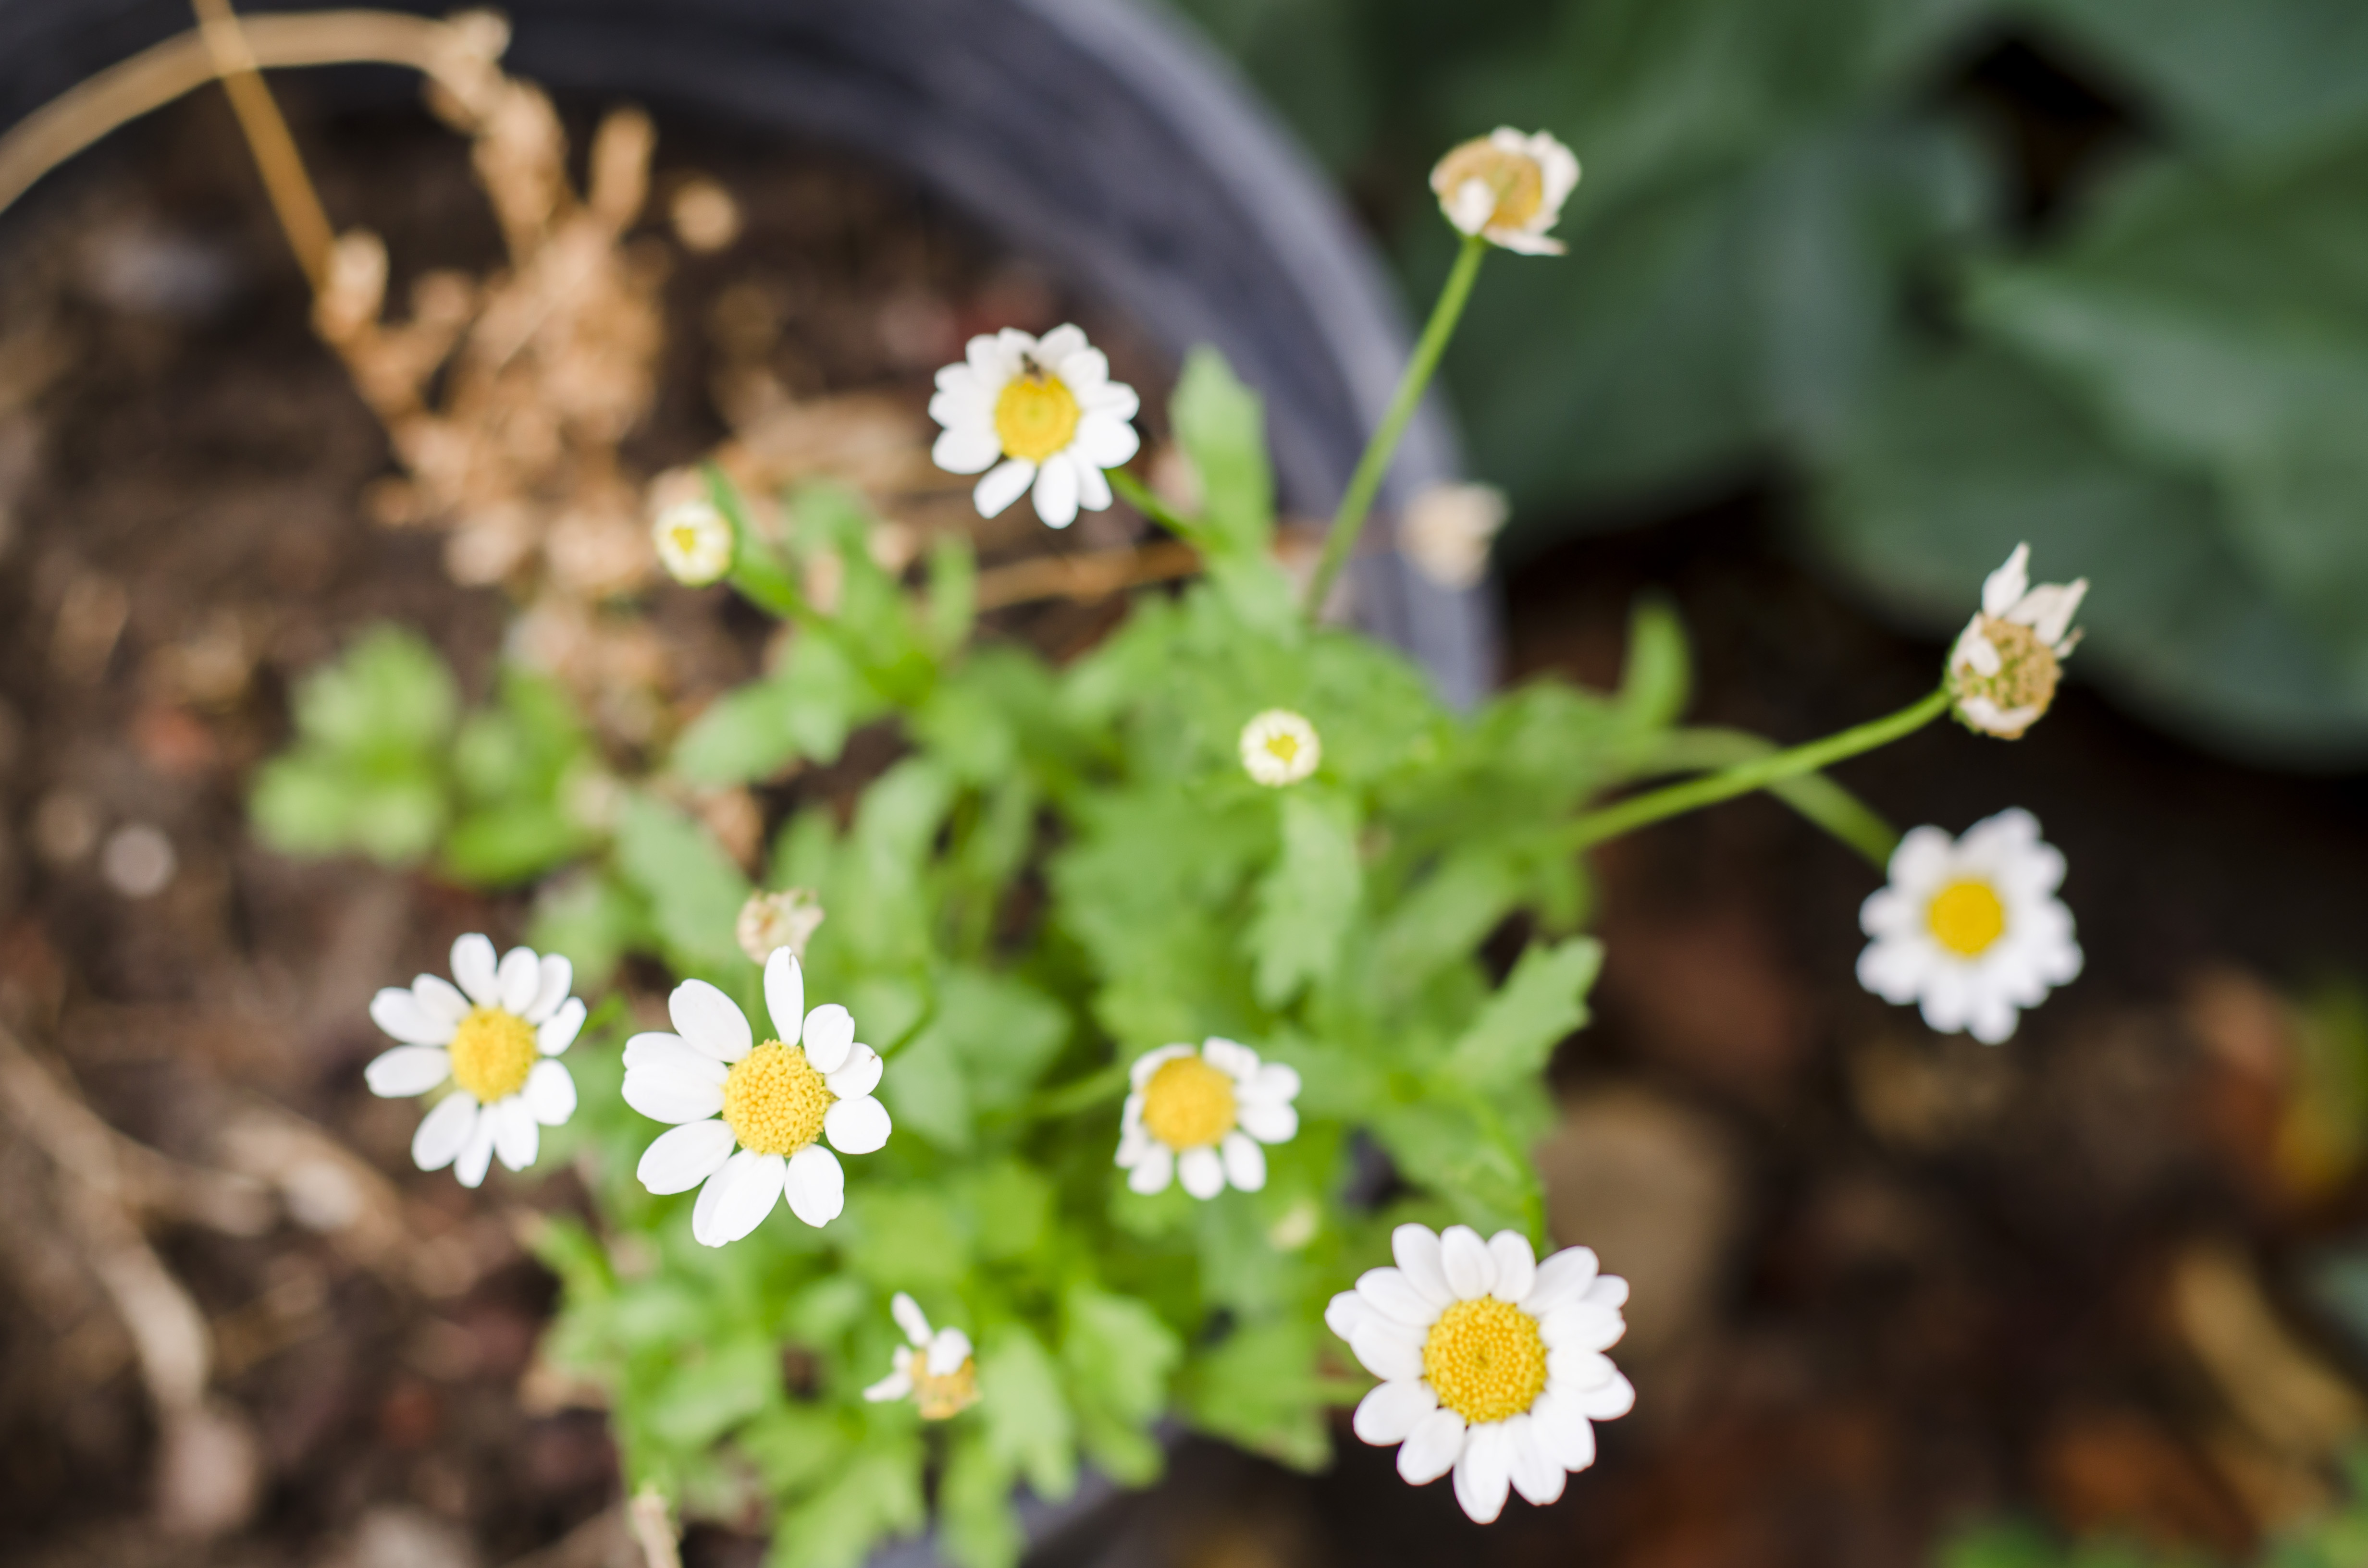
nature, blossom, plant, meadow, leaf, flower, daisy, green, herb, botany, yellow, garden, flora, sunflower, wildflower, flowers, publicdomain, petals, whiteflowers, asteraceae, aster, compositae, macro photography, flowering plant, daisy family, annual plant, land plant, chamaemelum nobile, tanacetum parthenium